Emma Watson

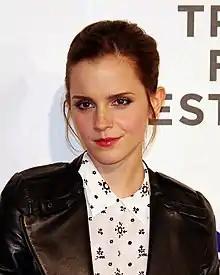
Watson at the 2012 Tribeca Film Festival

In 2013, Madame Tussauds in London unveiled a wax statue of Watson wearing an Elie Saab "haute couture" design donated to the museum by the designer. A spokesperson for the museum stated, "[Watson] is one of the most requested personalities by our guests. She's a true English rose known and loved by millions of film and fashion fans around the world". Watson was awarded Best British Style at the 2014 British Fashion Awards. The competition included David Beckham, Amal Clooney, Kate Moss, and Keira Knightley.